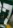
Number: 7